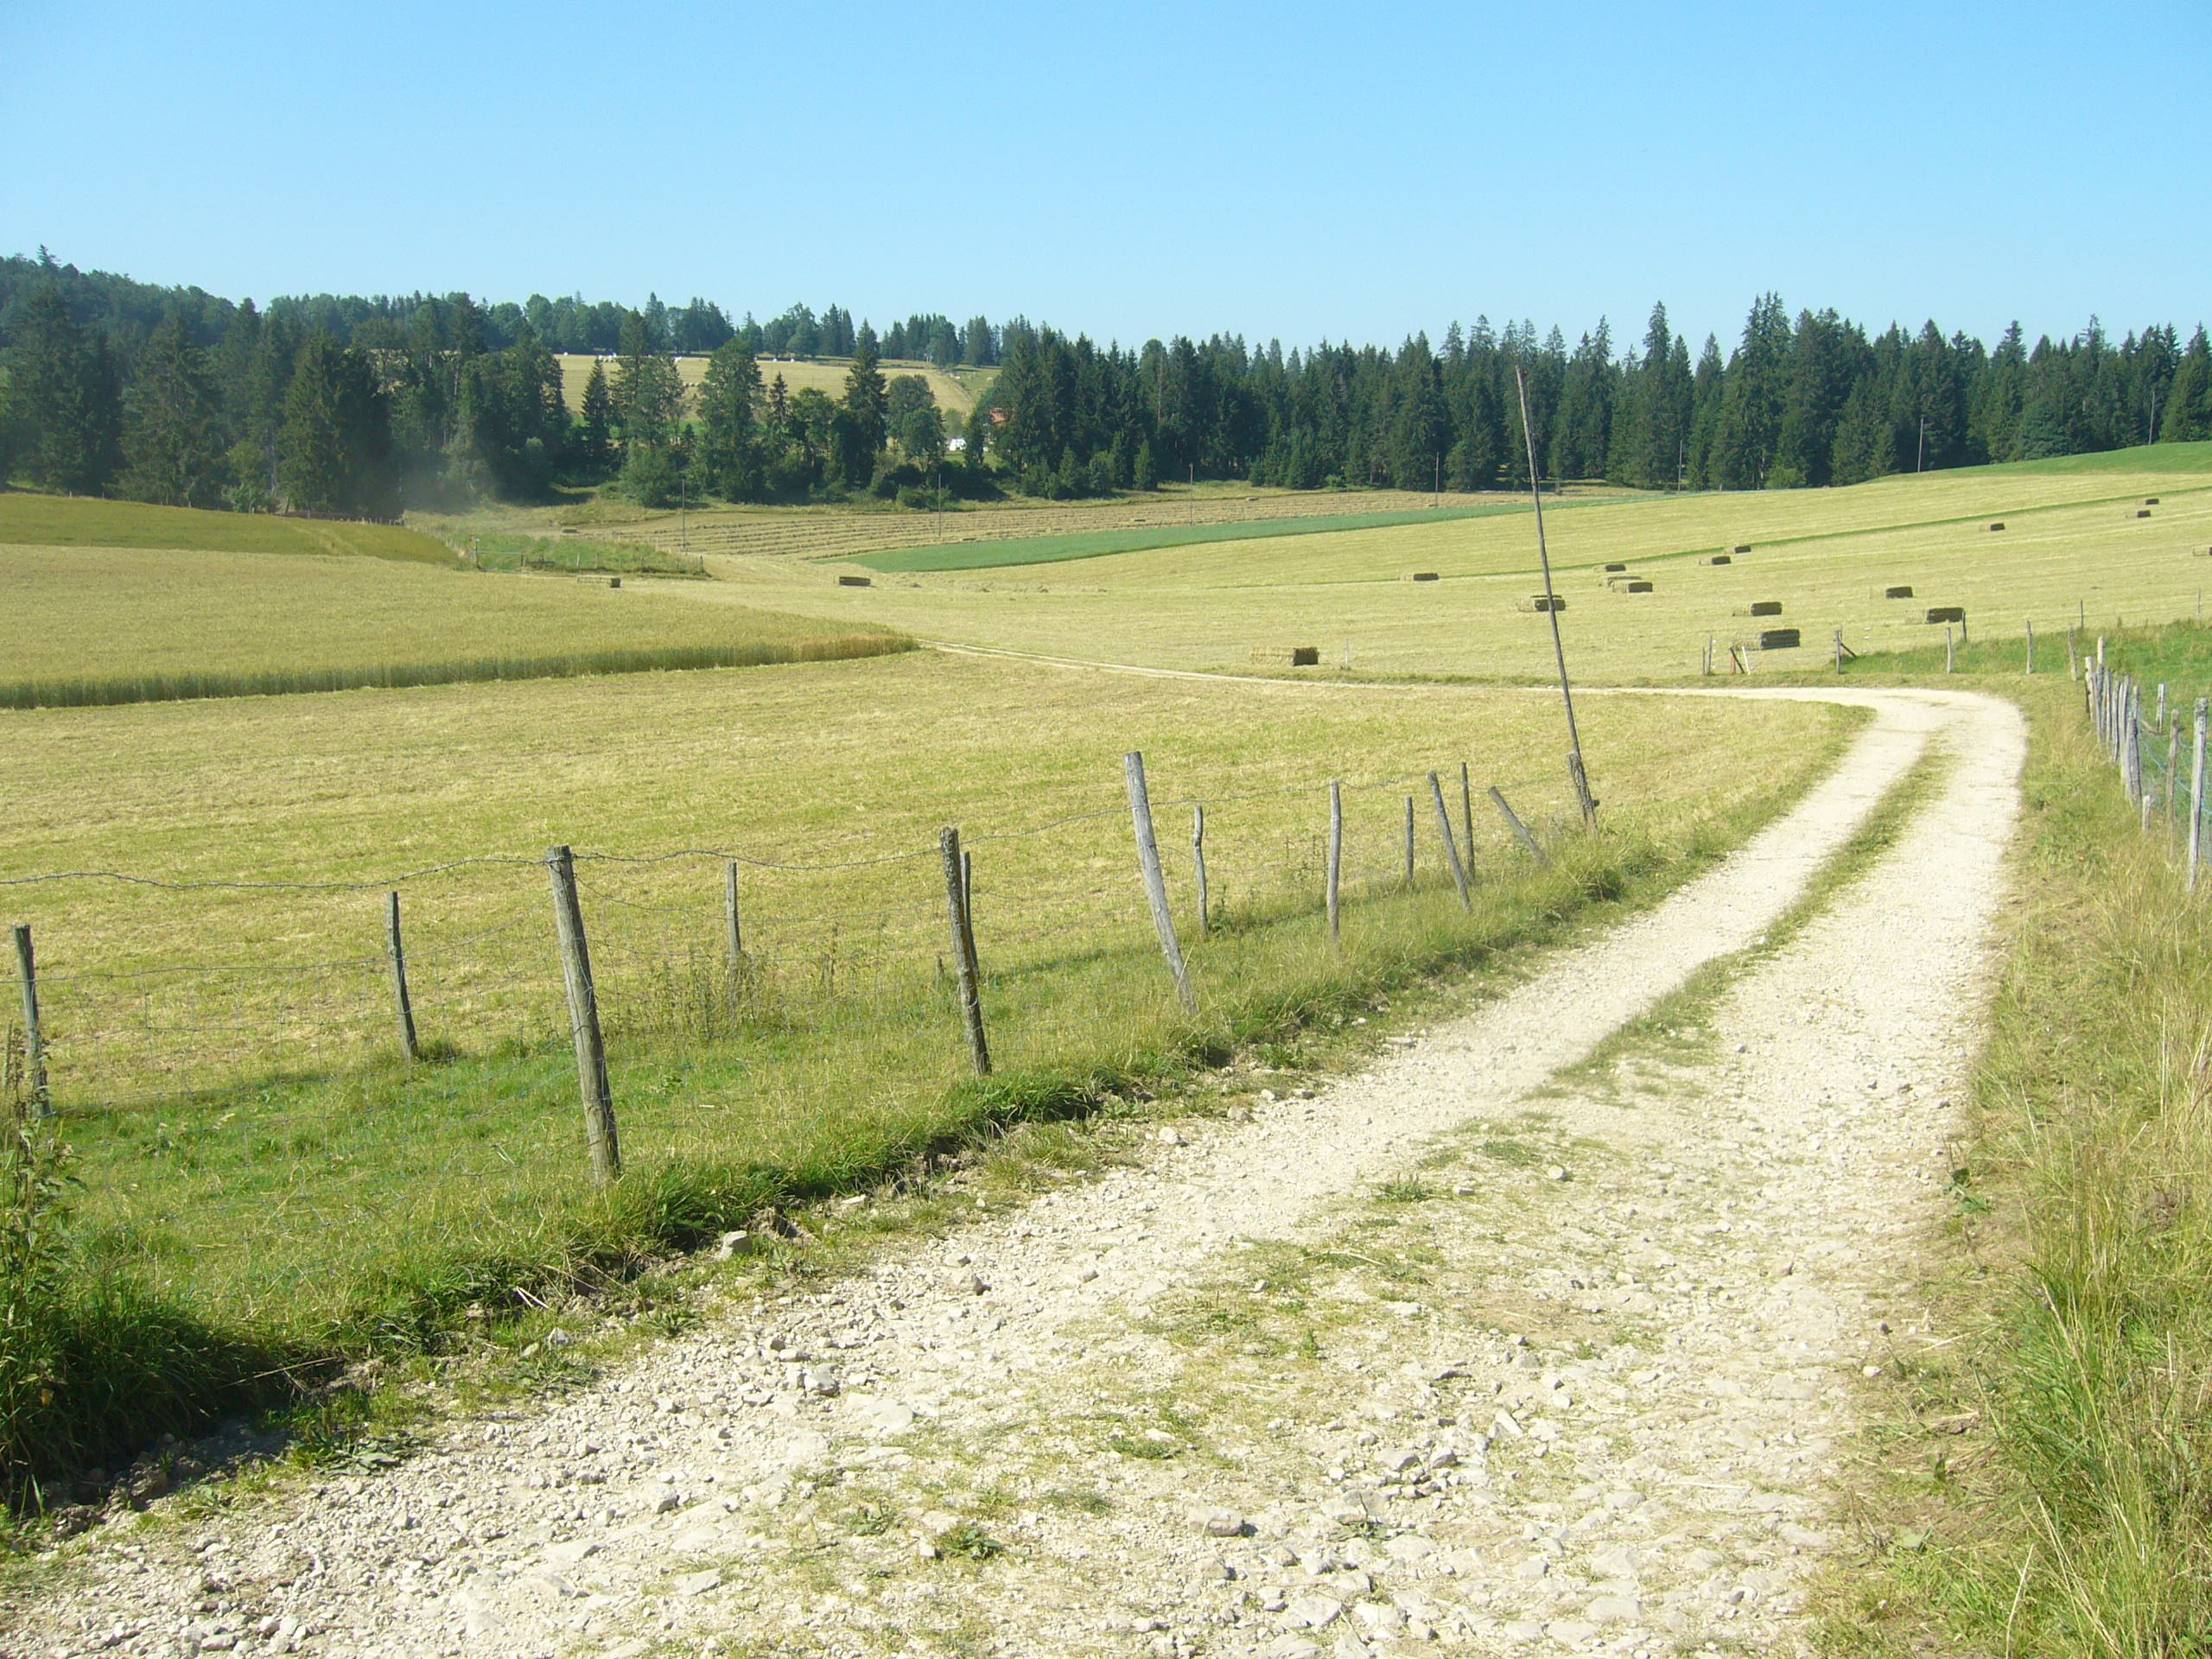
landscape, grass, road, field, farm, lawn, meadow, prairie, hill, dirt road, pasture, soil, agriculture, waterway, plain, grassland, plantation, switzerland, habitat, ecosystem, rural area, natural environment, grass family, land lot